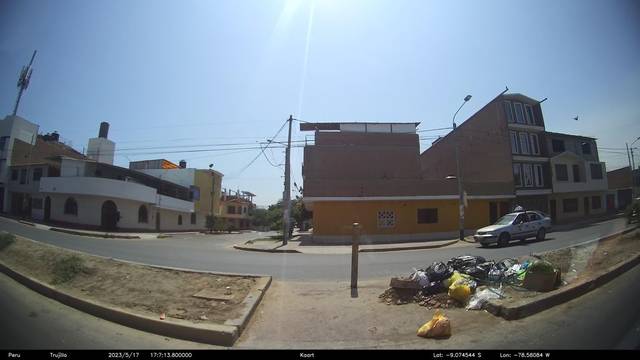
Region: Peru
Coordinates: -9.075, -78.581